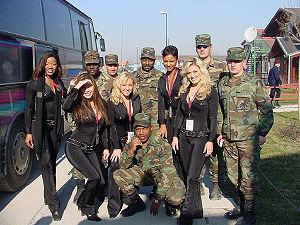
Une pom-pom girl [pɔm pɔm ɡœʁl], ou meneuse de claque, est une athlète munie de pompons aux couleurs d'une équipe sportive, participant à un spectacle de chant, de danse et de figures acrobatiques donné pour encourager cette équipe lors d'événements et de championnats sportifs.